Linckia guildingi

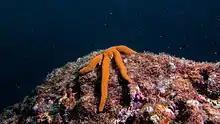
Sea star Linckia guildingi in Rio de Janeiro, Brazil

"L. guildingi" sometimes exhibits autotomy, shedding one or more of its arms. In a study on Hawaii, it was found that autotomy happens less frequently than in the related species, "Linckia multifora", also found in these waters. In time the arm will regenerate and in both species, the detached arms, known as "comets", are capable of moving about independently and themselves developing into new individuals, a form of asexual reproduction. The process is quite slow, it taking 6 months for the madreporite to appear. At 10 months it became functional and the new arms had reached 10mm (0.4 in) long as shown in the image above.